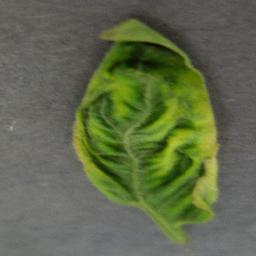
Label: Tomato___Tomato_Yellow_Leaf_Curl_Virus